Ilse Reicke

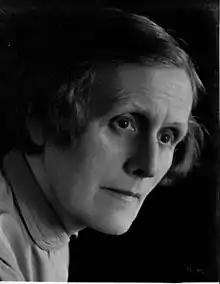
Ilse Reicke in 1950

Ilse Reicke was born in the Friedenau quarter of Berlin. She came from a family of academics and lawyers. (1863–1923), her father, was a and a published poet, who had a subsequent career as a Berlin politician, serving for many years from 1903 as Berlin's deputy mayor.